George Truman Morrell

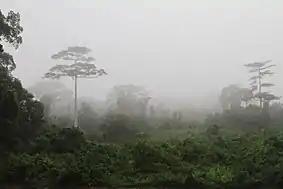
The area in what has since become southwestern Ivory Coast explored by Morrell

In the early 1860s Morrell made maps of several parts of the coast of West Africa, including what has since become the southwestern parts of Ivory Coast.